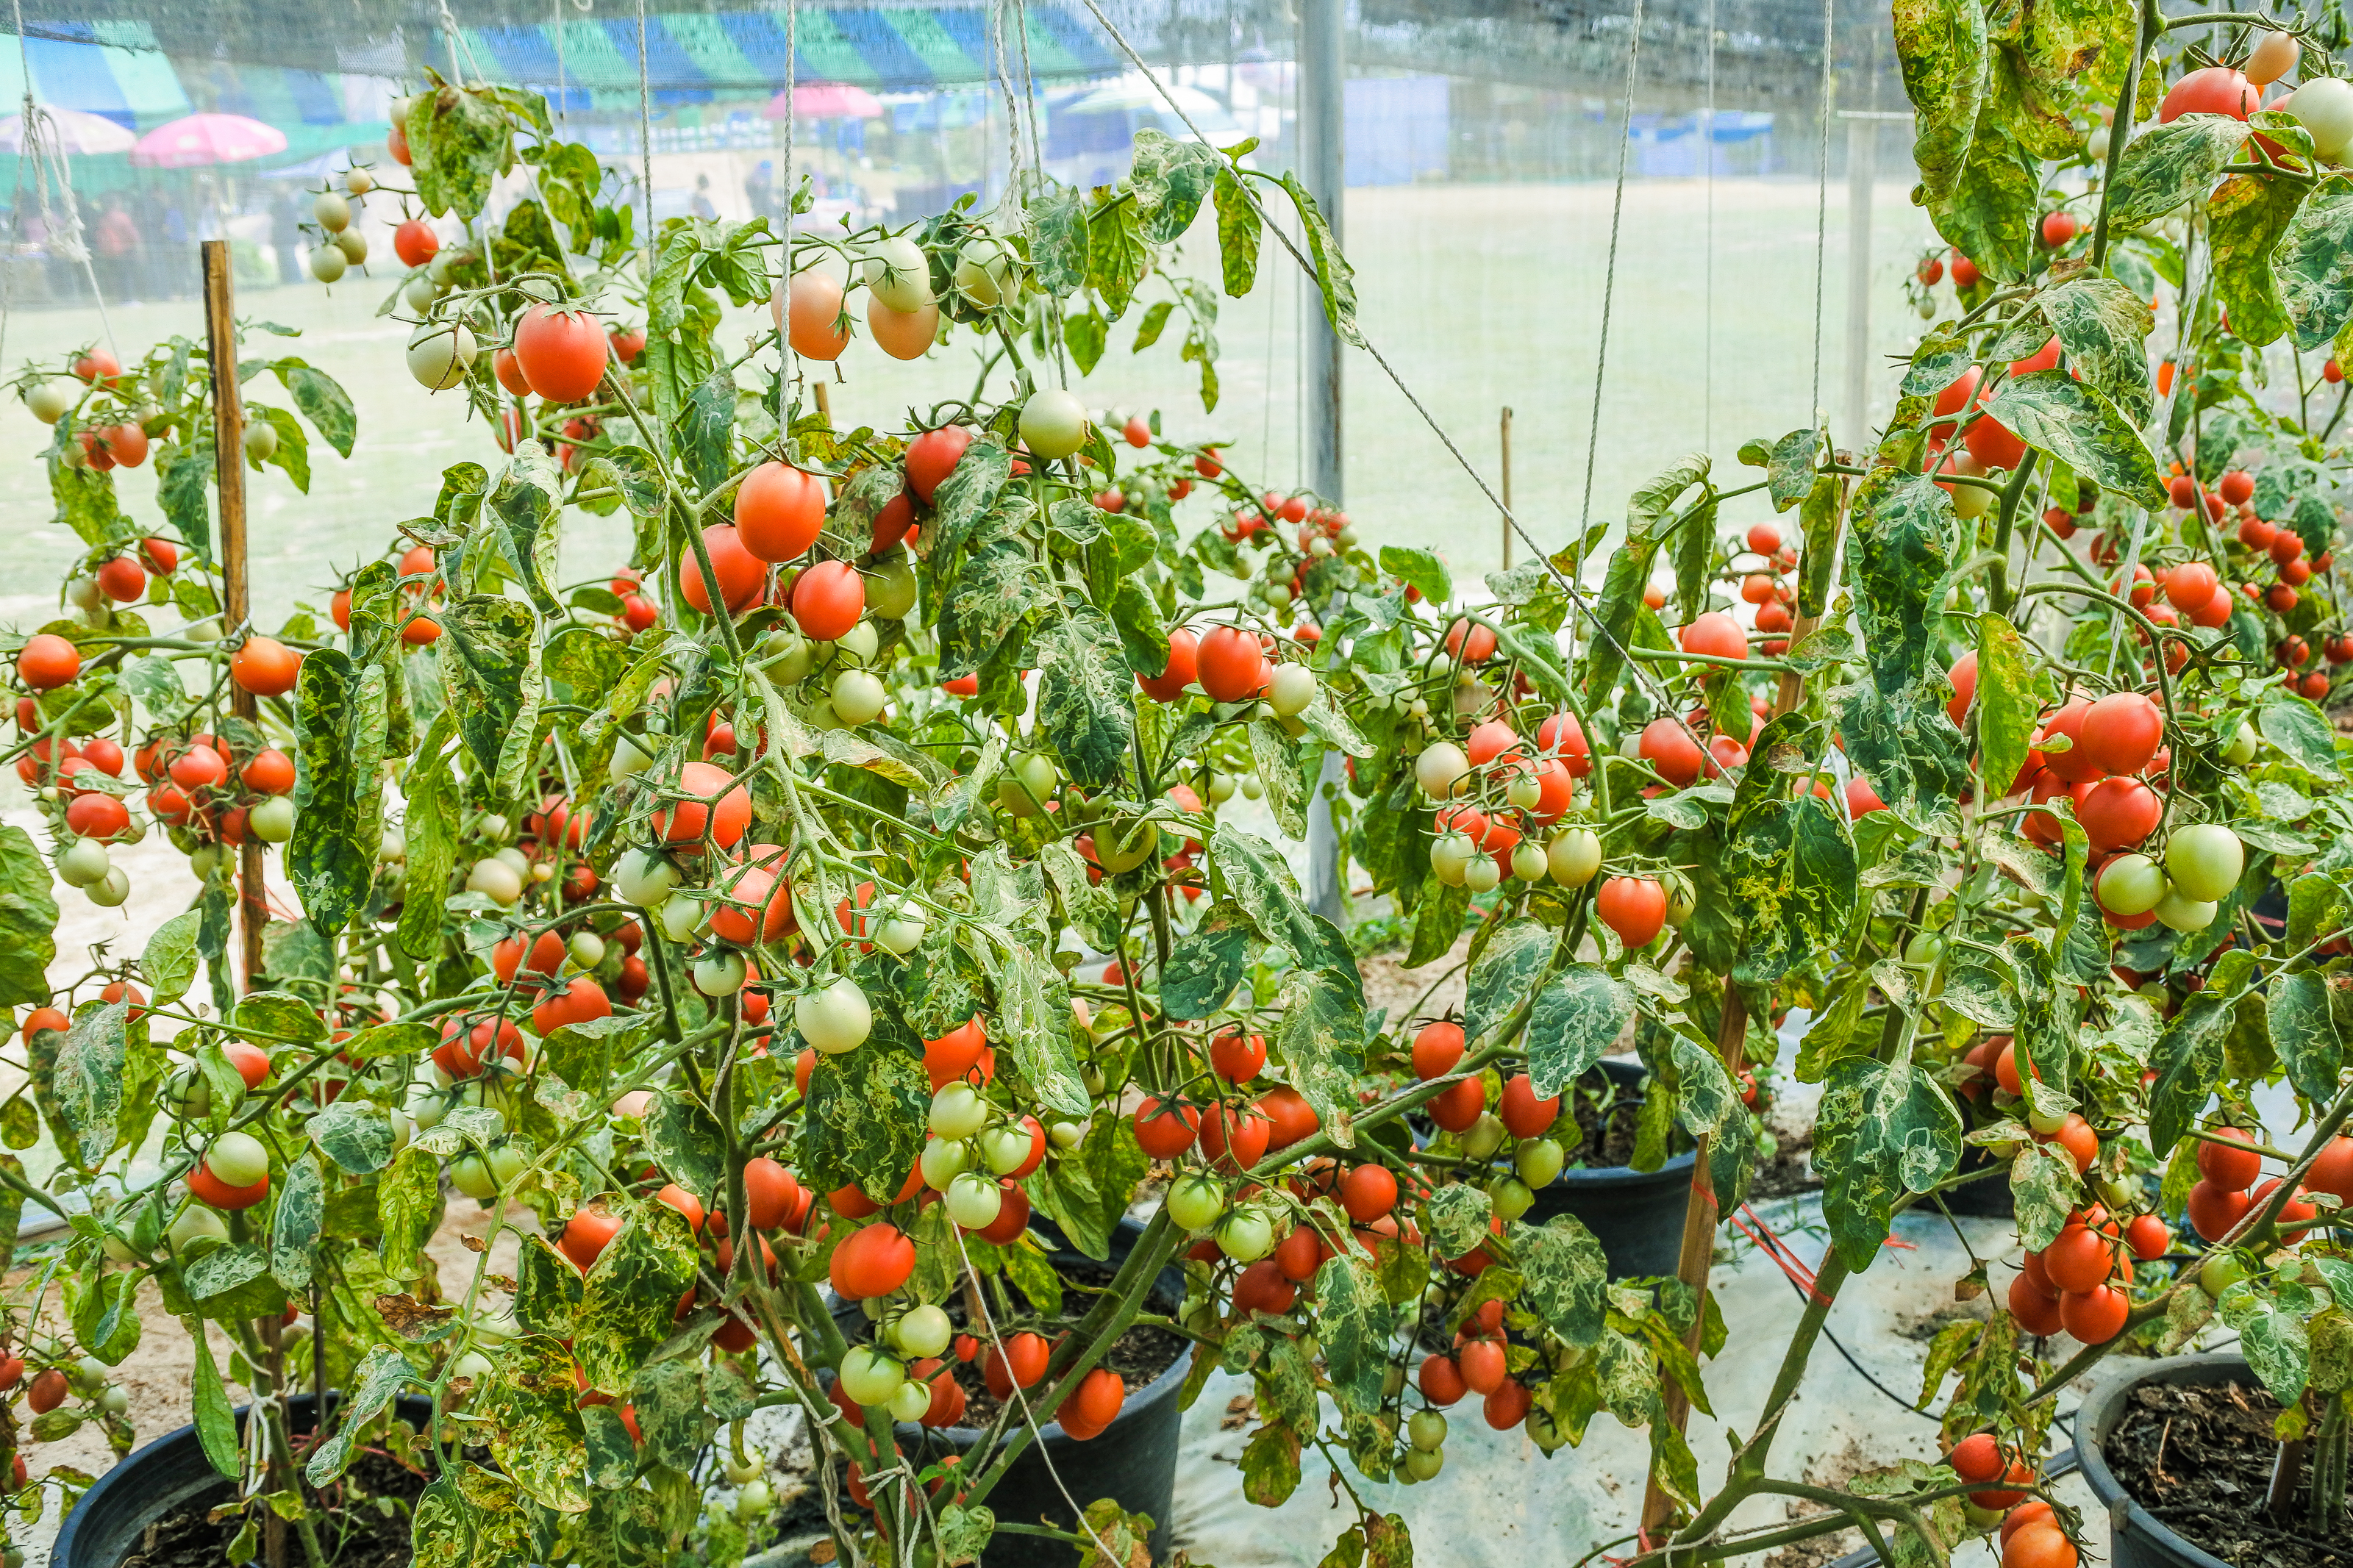
gardening, seasonal, young, rural, tomato, vegetable, branch, vegetables, summer, agriculture, red, growing, tomatoes, copy space, farming, grown at home, vegetarian, farm, ripe, organic, harvest, grow, natural, nature, greenhouse, leaf, food, vitamin, flower, unripe, heirloom, closeup, background, healthy, plant, garden, growth, tasty, fresh, stem, solanum, cherry tomatoes, fruit, flowering plant, fruit tree, bush tomato, local food, nightshade family, produce, plum tomato, persimmon